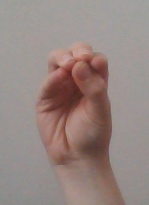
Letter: ha